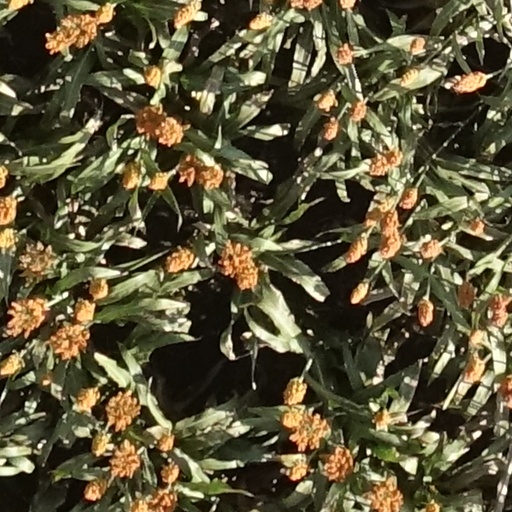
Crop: sorghum